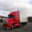
Label: truck